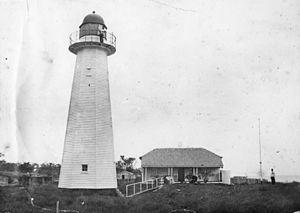
Il s'agit d'une liste des phares d'Australie. Elle contient les phares actifs ainsi que ceux déclassés mais d'importance historique.